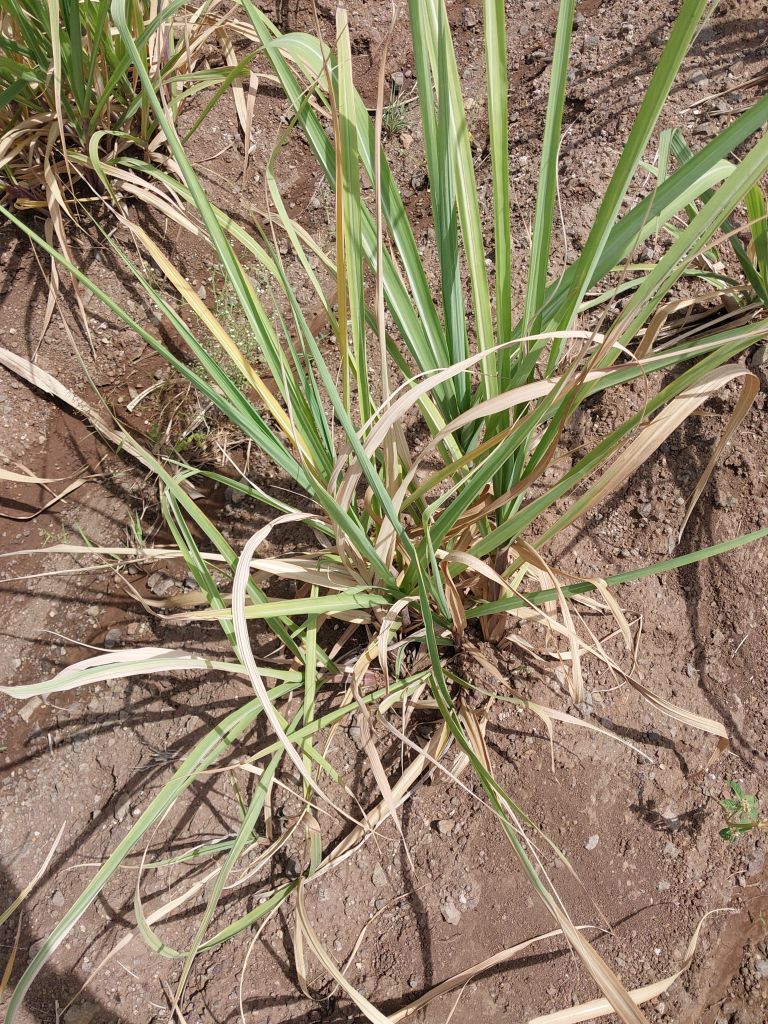
Label: Grassy shoot